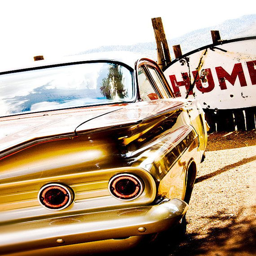
photo by person of a vintage car and sign along road .